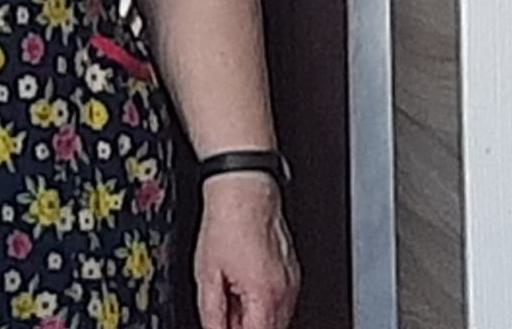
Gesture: no_gesture